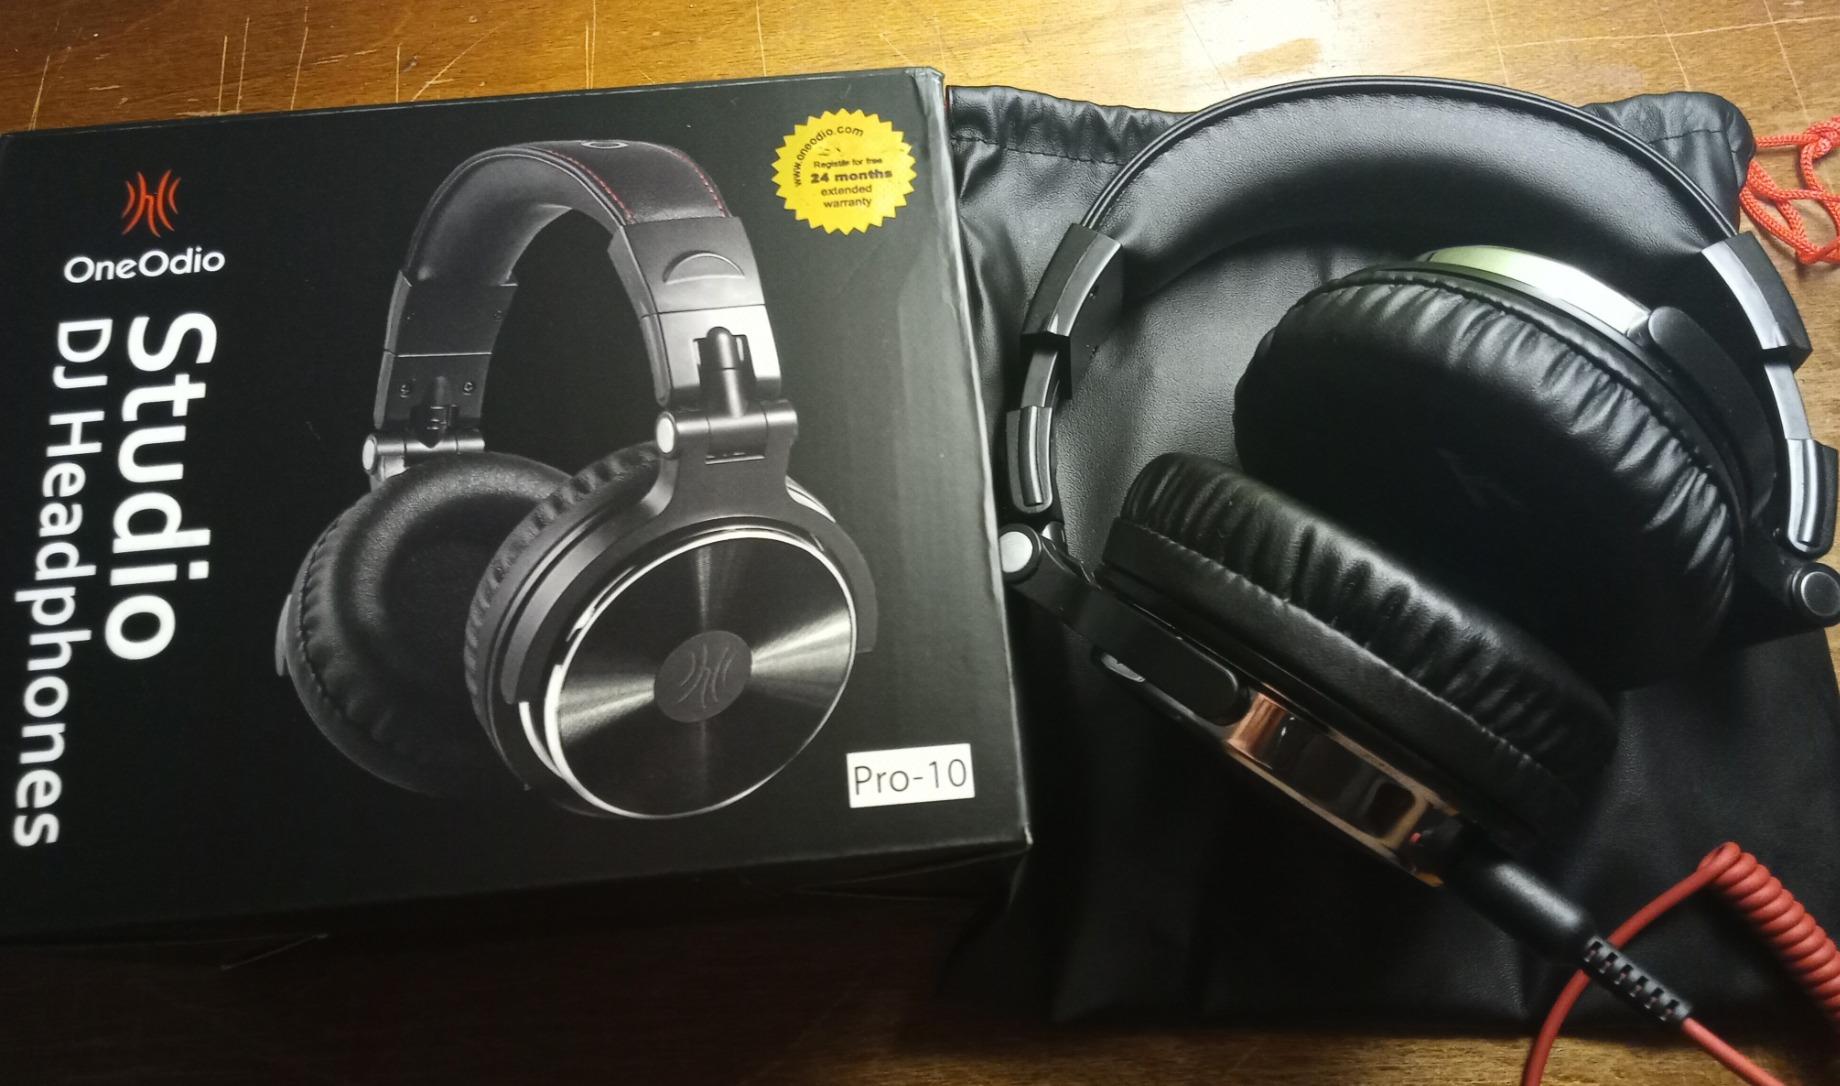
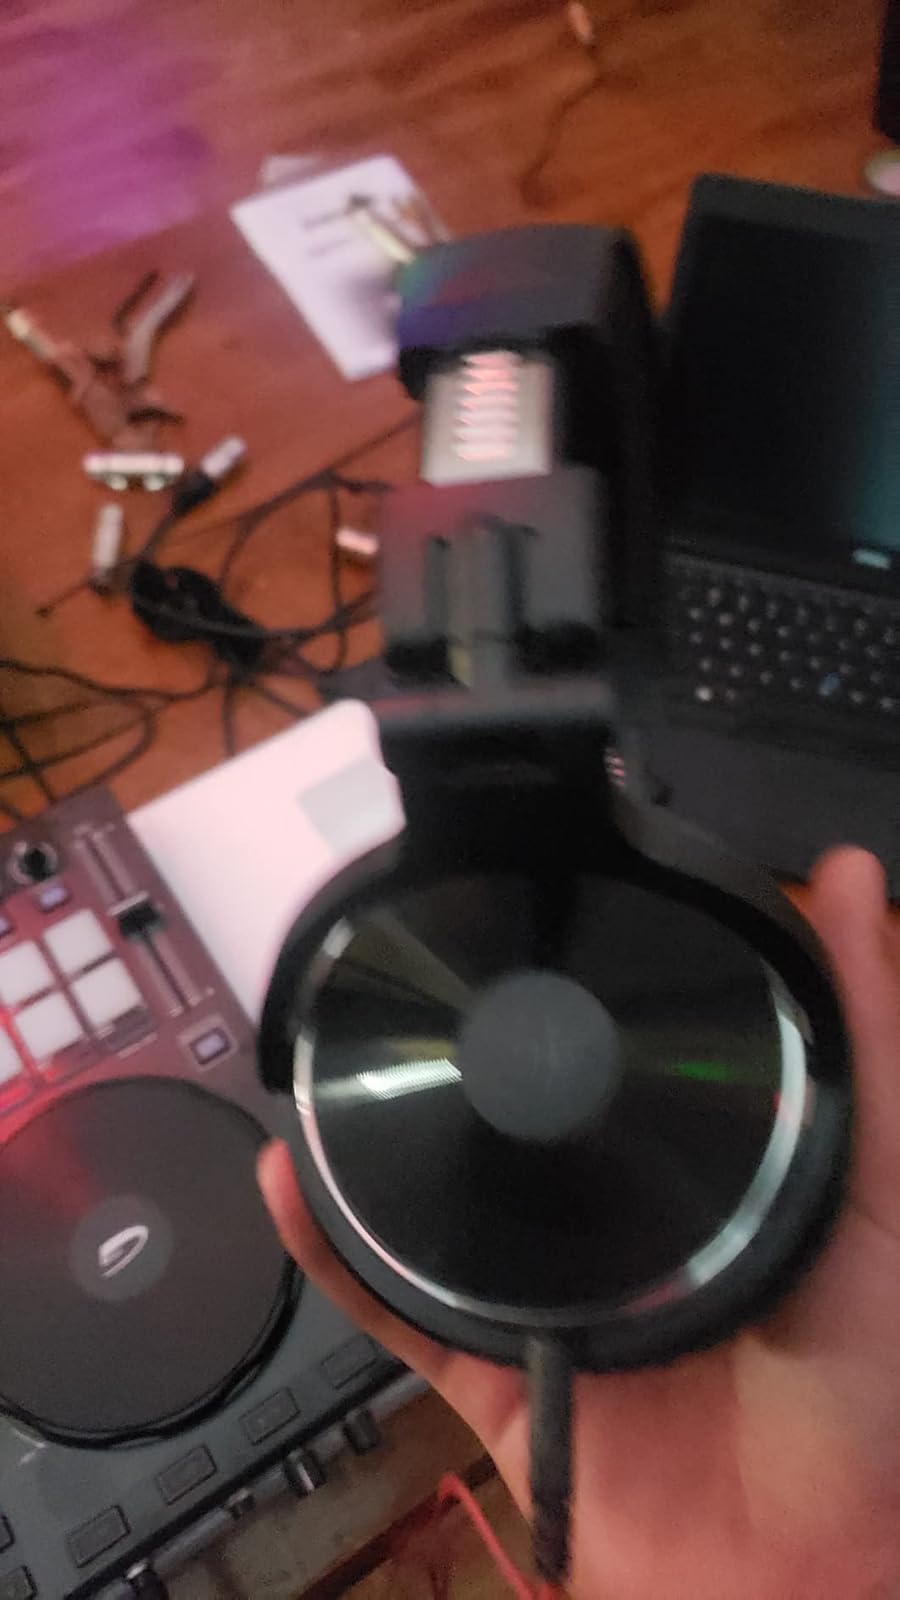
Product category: headphones
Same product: yes